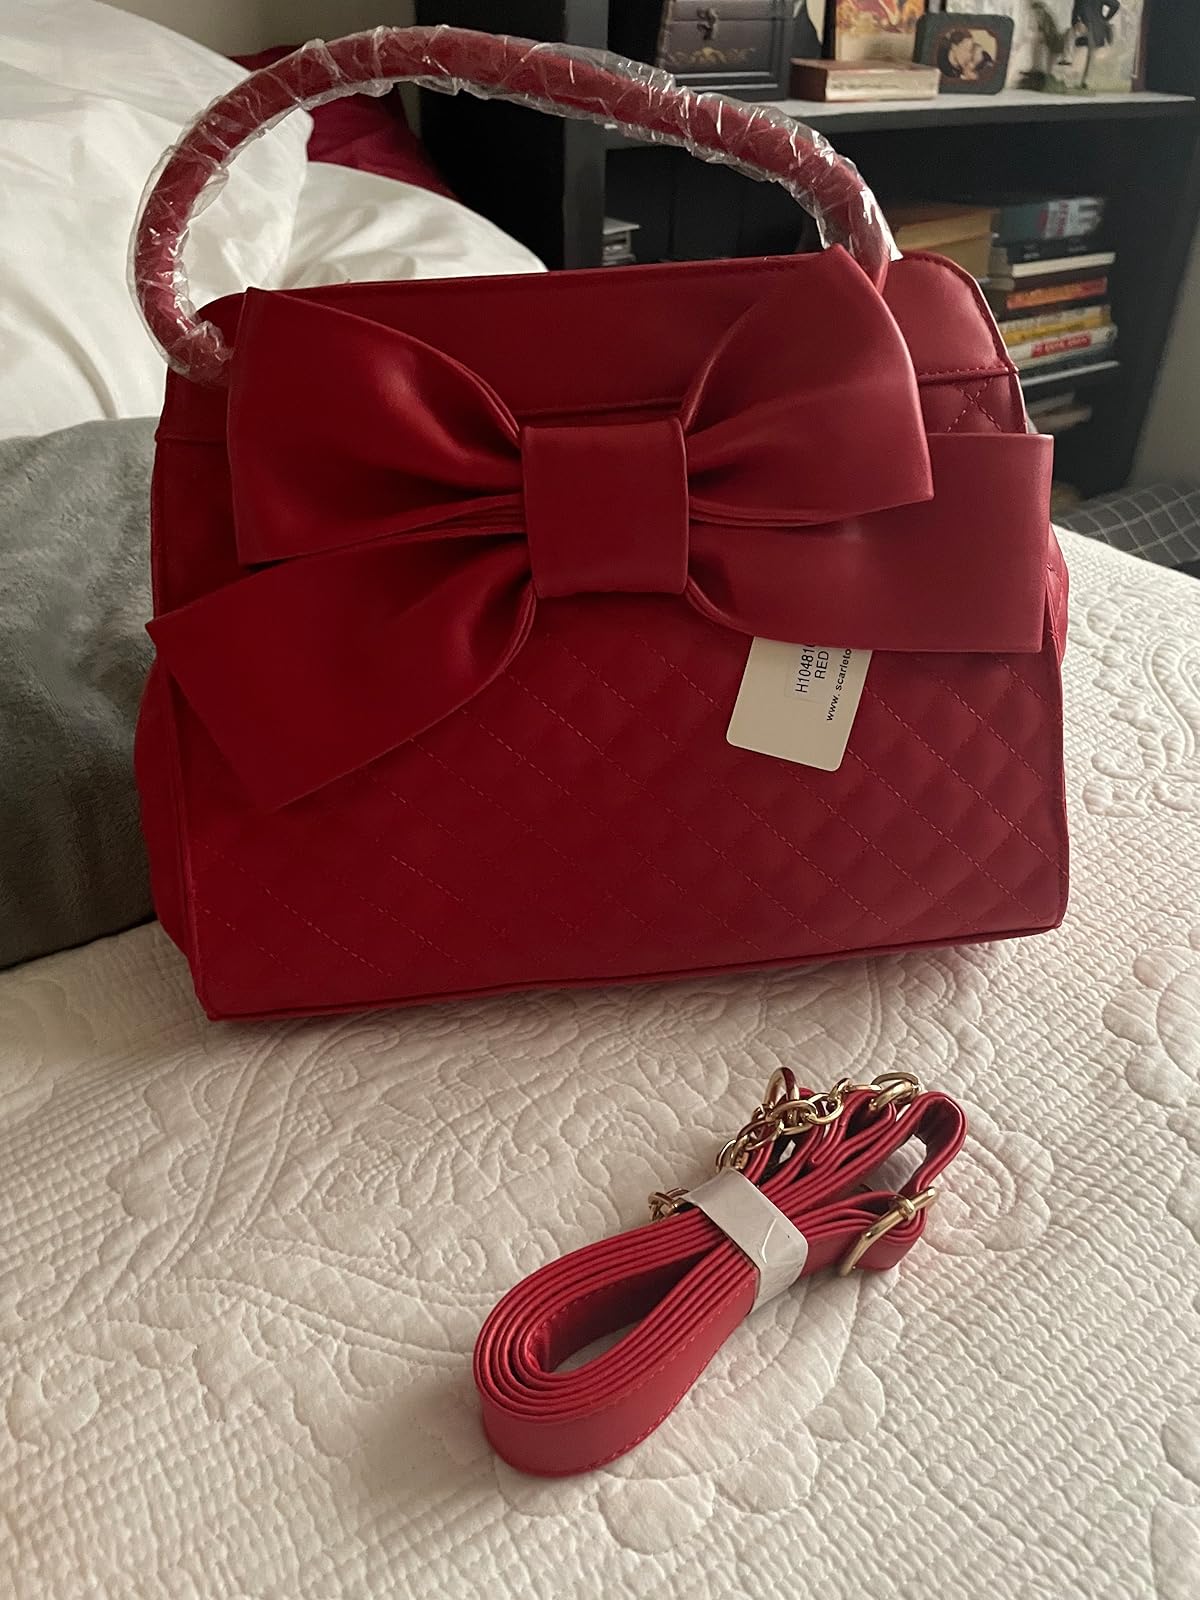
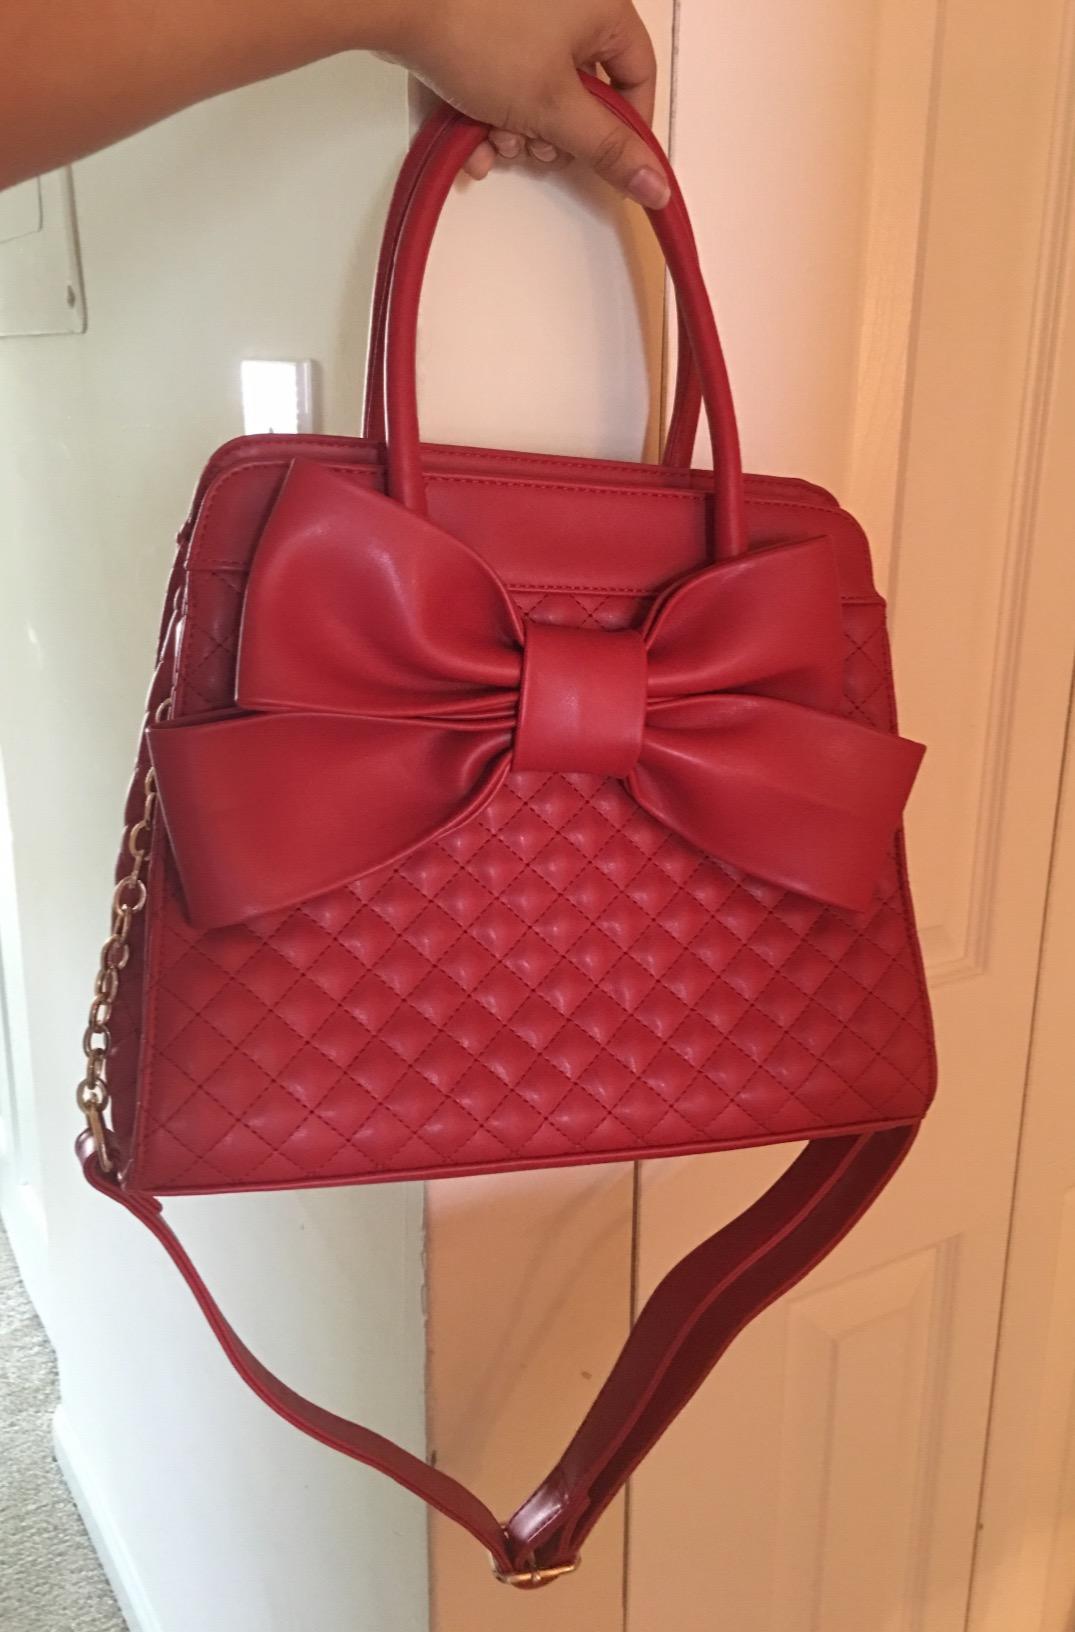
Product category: accessories_handbag
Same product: yes